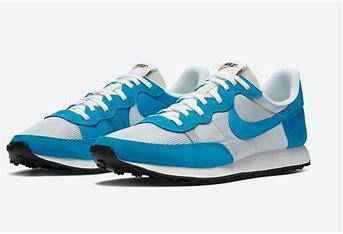
Brand: Nike
Model: Challenger OG